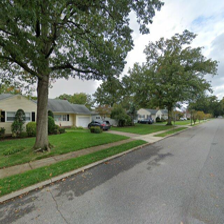
Label: streetView